Afonso Alves

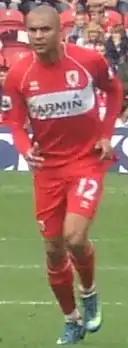
Alves with Middlesbrough

In the January transfer window of the 2007–08 season he moved to Premier League side Middlesbrough on 31 January 2008. Alves' transfer fee was said to have been €12 million, on a four-and-a-half-year contract.